Queens Park, New South Wales

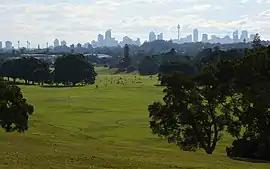
Queens Park, view towards Sydney CBD

Queens Park is a small suburb in the eastern suburbs of Sydney, in the state of New South Wales, Australia, located approximately from the Sydney central business district. Located north of Queen's Park (with an apostrophe), an urban park that forms part of the Centennial Parklands, the suburb is located in the local government area of Waverley Council.